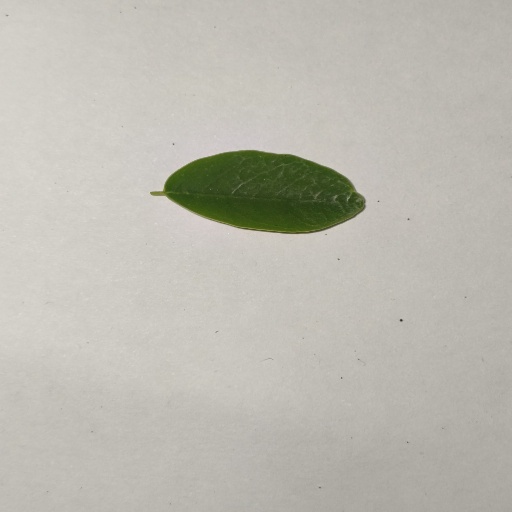
Species: Sojina
Leaf condition: Healthy Leaf